Dawson's Weekly

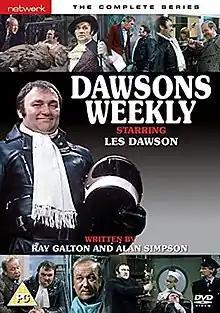

Dawson's Weekly is a British television series featuring seven half-hour comedy plays, written by Ray Galton and Alan Simpson, and starring Les Dawson. It ran from 12 June to 29 July 1975.